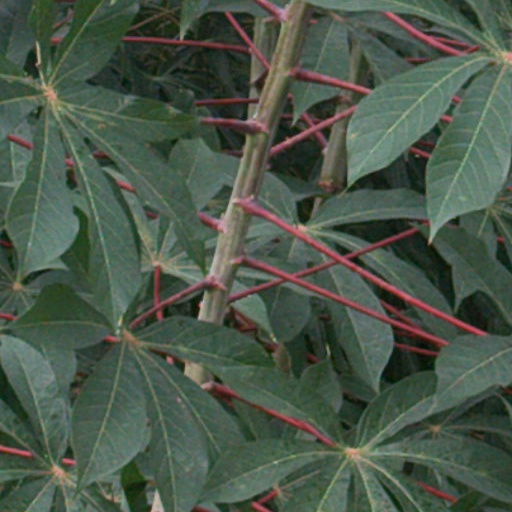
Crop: cassava